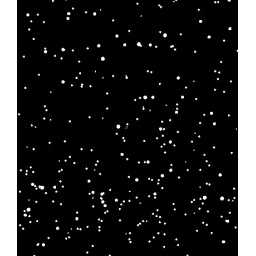
Stars. This is what you might see when you look up in the sky on a clear night.